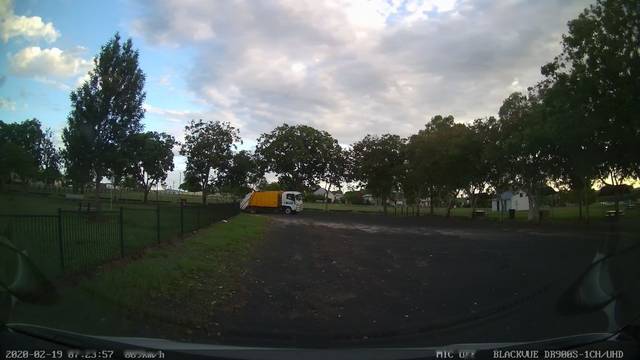
Region: Australia
Coordinates: -28.875, 153.044